List of memorials and monuments at Arlington National Cemetery

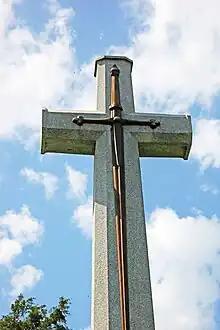
The Canadian Cross of Sacrifice in 2011

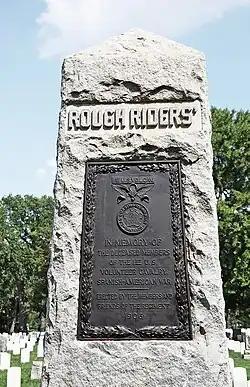
The Rough Riders Monument in 2011

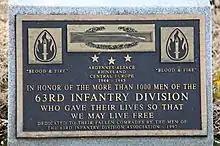
The 63rd Infantry Division memorial plaque in Section 12

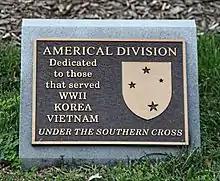
The Americal Division memorial plaque in Section 34

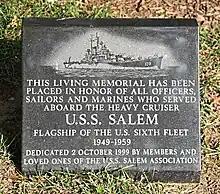
USS "Salem" memorial plaque in Section 12

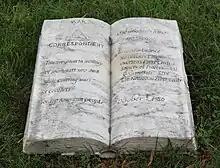
The War Correspondents memorial in Section 46 is unusual for being of marble and designed like a book.

The U.S. Army has statutory authority to manage Arlington National Cemetery under the National Cemetery Act, as amended. Under regulations issued in Title 32, Section 553.22 of the Code of Federal Regulations, the Army established a mechanism for proposing and building minor memorials at Arlington National Cemetery without requiring an act of Congress. Appendix A to Section 553 ("Specifications for Tributes in Arlington National Cemetery") lays out the specific form these minor memorials may take. In summary, most minor memorials must be a small plaque no more than in area, and no more than thick. Wording must be dignified, and the Superintendent of Arlington National Cemetery has sole and unlimited authority to accept or reject the plaque's design and wording.